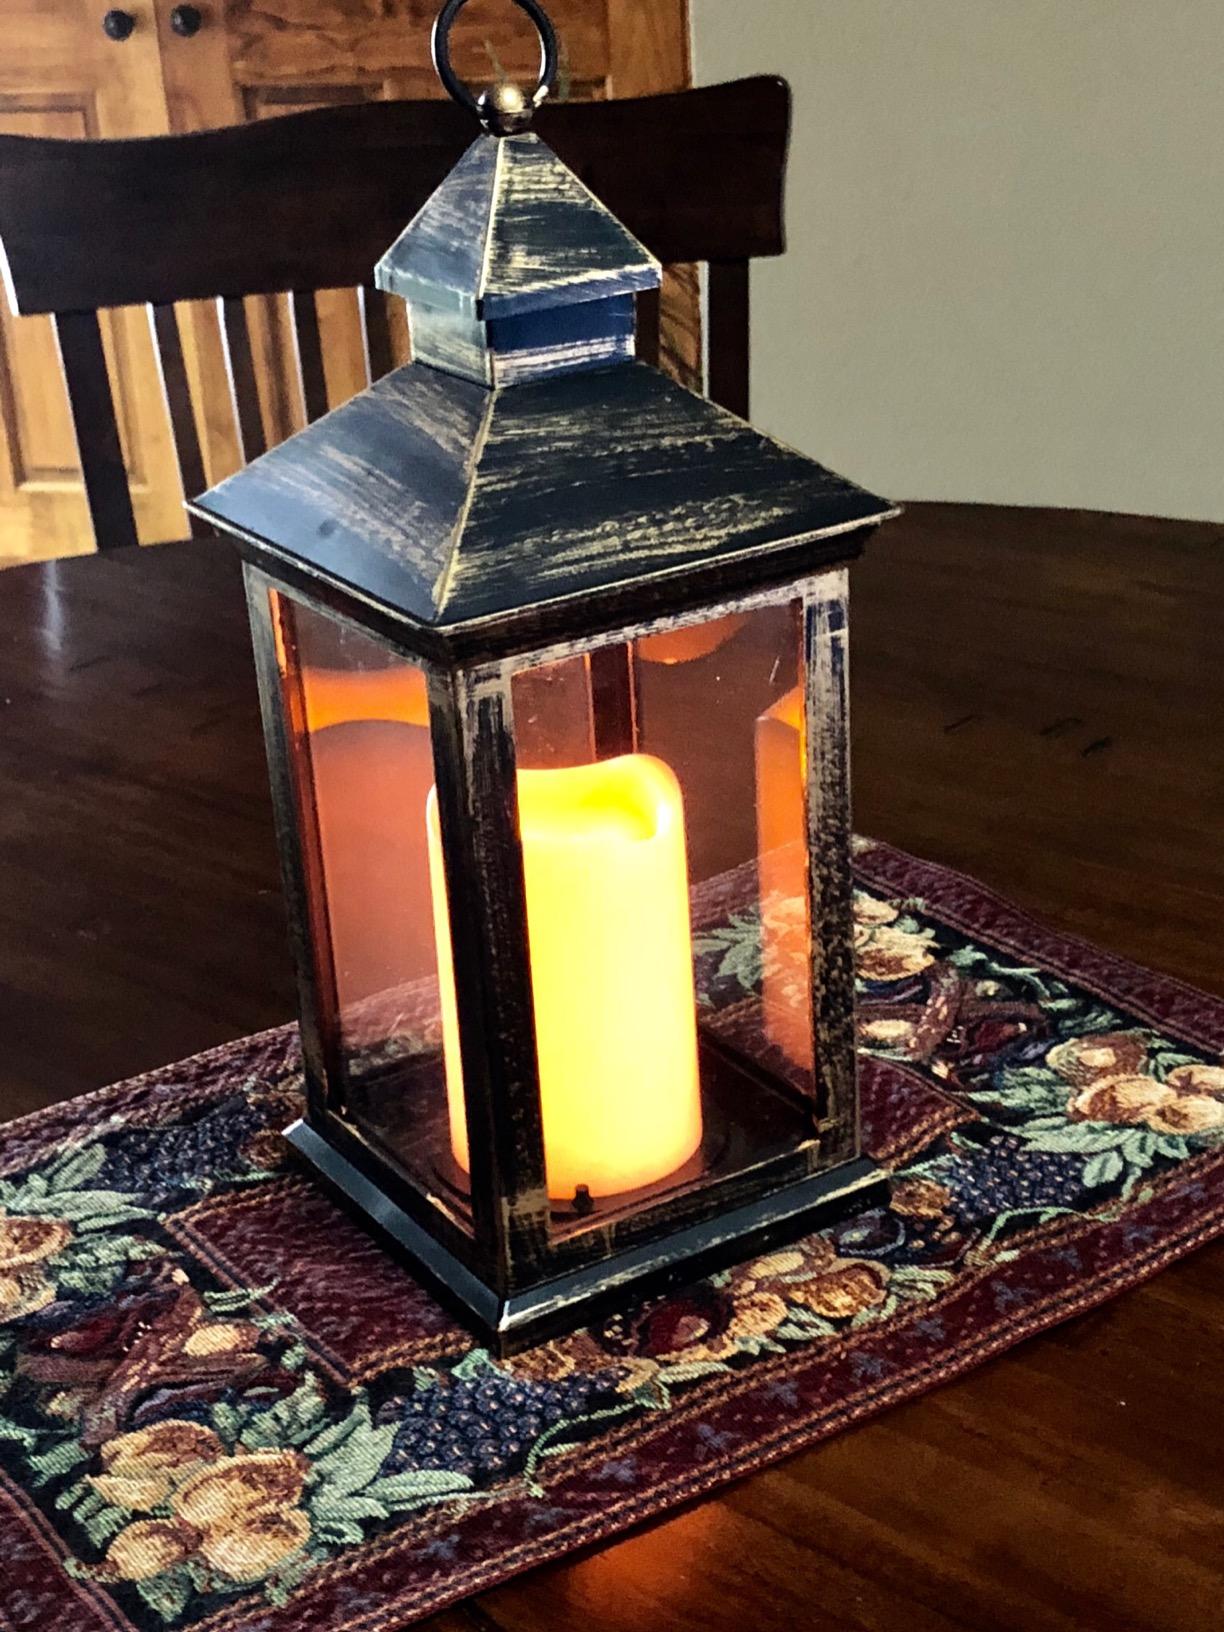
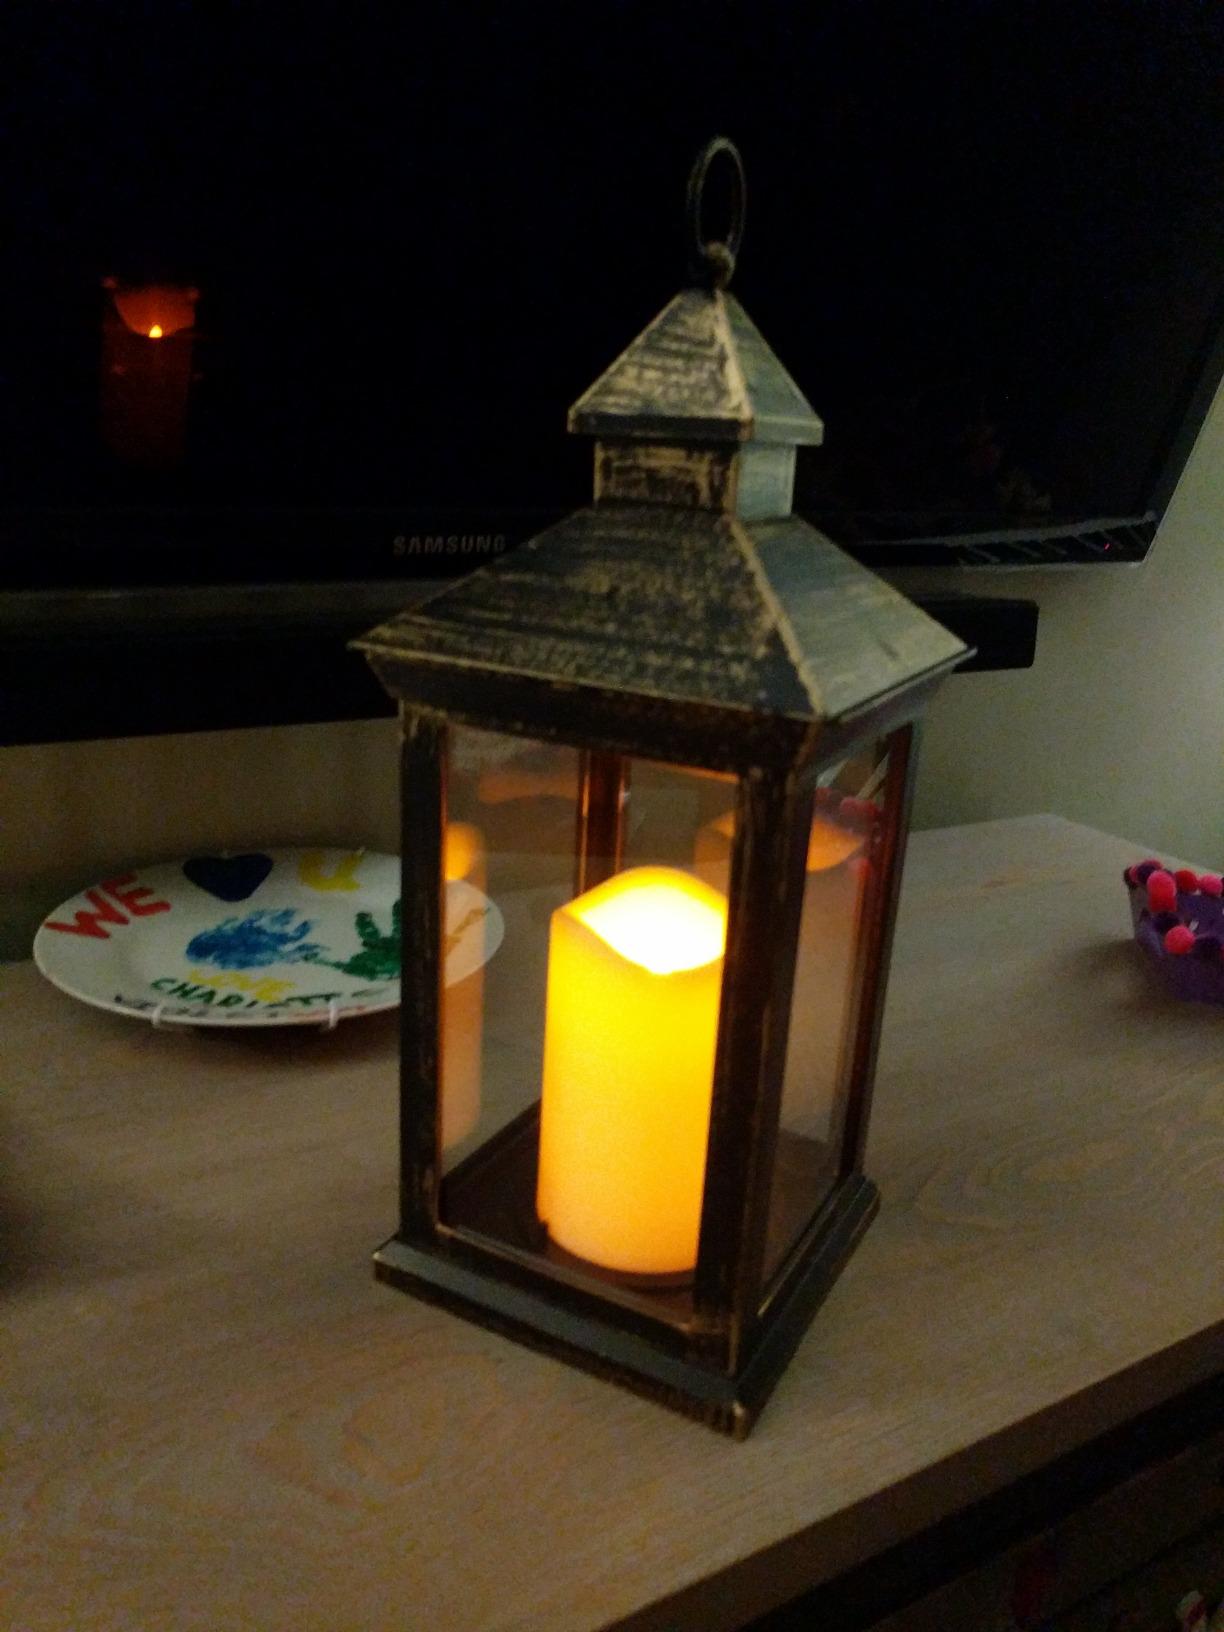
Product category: lantern
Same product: yes